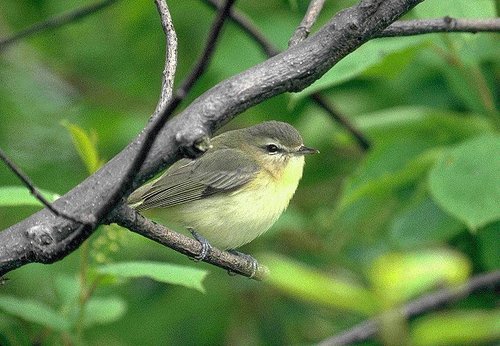
this small bird has light yellow feathers on it's breast, with dark brown grey feathers on its wings and head, with a small sharp beak.
the bird has light yellow breast, throat and belly with a brown colored crown, and covert.
small yellow bird with gray wings and crown with a short bill.
this bird is yellow with brown on its back and has a very short beak.
a small bird with a light yellow chest, light brown wings, and short legs.
a small bird that has a yellow breast belly and throat, and grey and yellow secondaries.
this short and stubby looking bird has a yellowish underside with a somewhat dark back.
this is a tiny bird with a large yellow belly.
black head, body, winglets, red eye patch, short bill, long tarsusa small bird with a yellow bird and short, pointed beak.
Species: Philadelphia Vireo